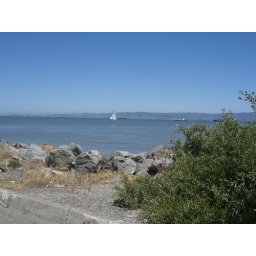
sail boat in the bay